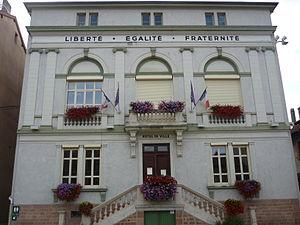
Mairie de la commune de Pontcharra-sur-Turdine dans le département du Rhône
Pontcharra-sur-Turdine est une ancienne commune française située dans le département du Rhône en région Auvergne-Rhône-Alpes. Le 1ᵉʳ janvier 2019, elle devient une commune déléguée de Vindry-sur-Turdine.